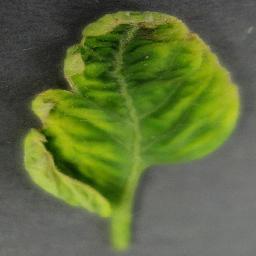
Label: Tomato___Tomato_Yellow_Leaf_Curl_Virus